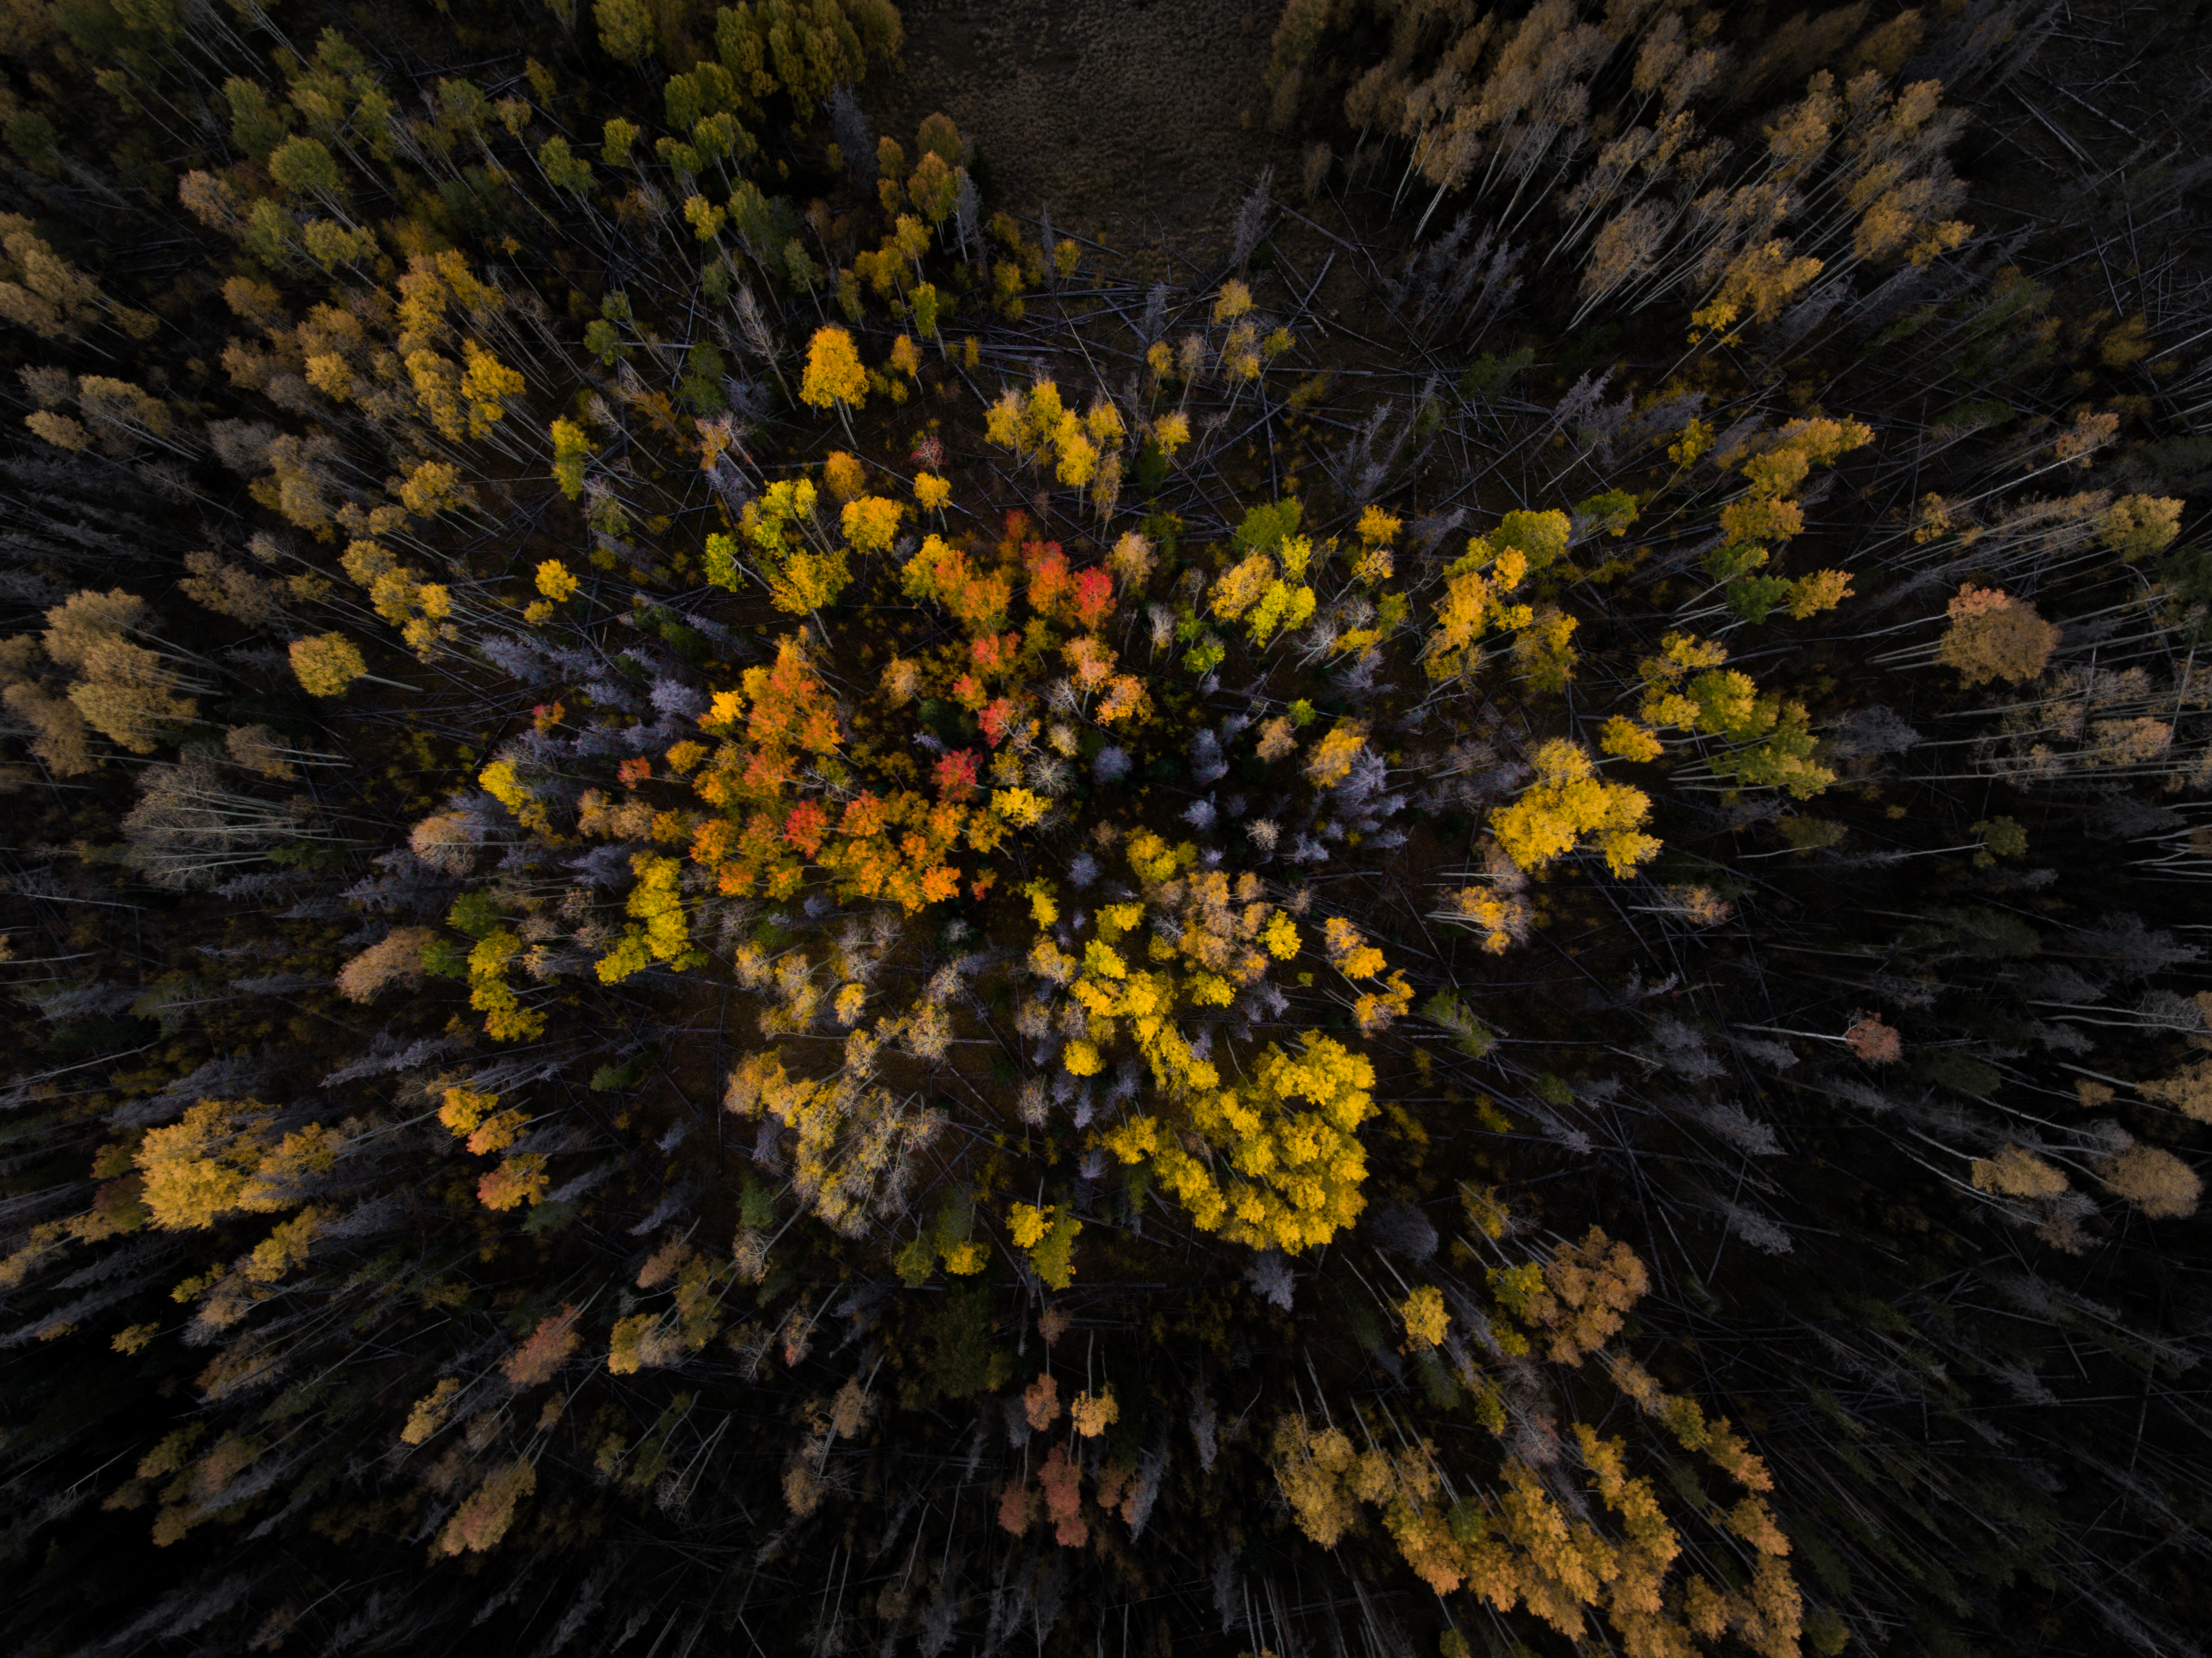
tree, nature, forest, plant, sunlight, leaf, flower, autumn, botany, yellow, flora, wildflower, trees, woods, macro photography, bird's eye view, flowering plant, daisy family, land plant, chrysanths